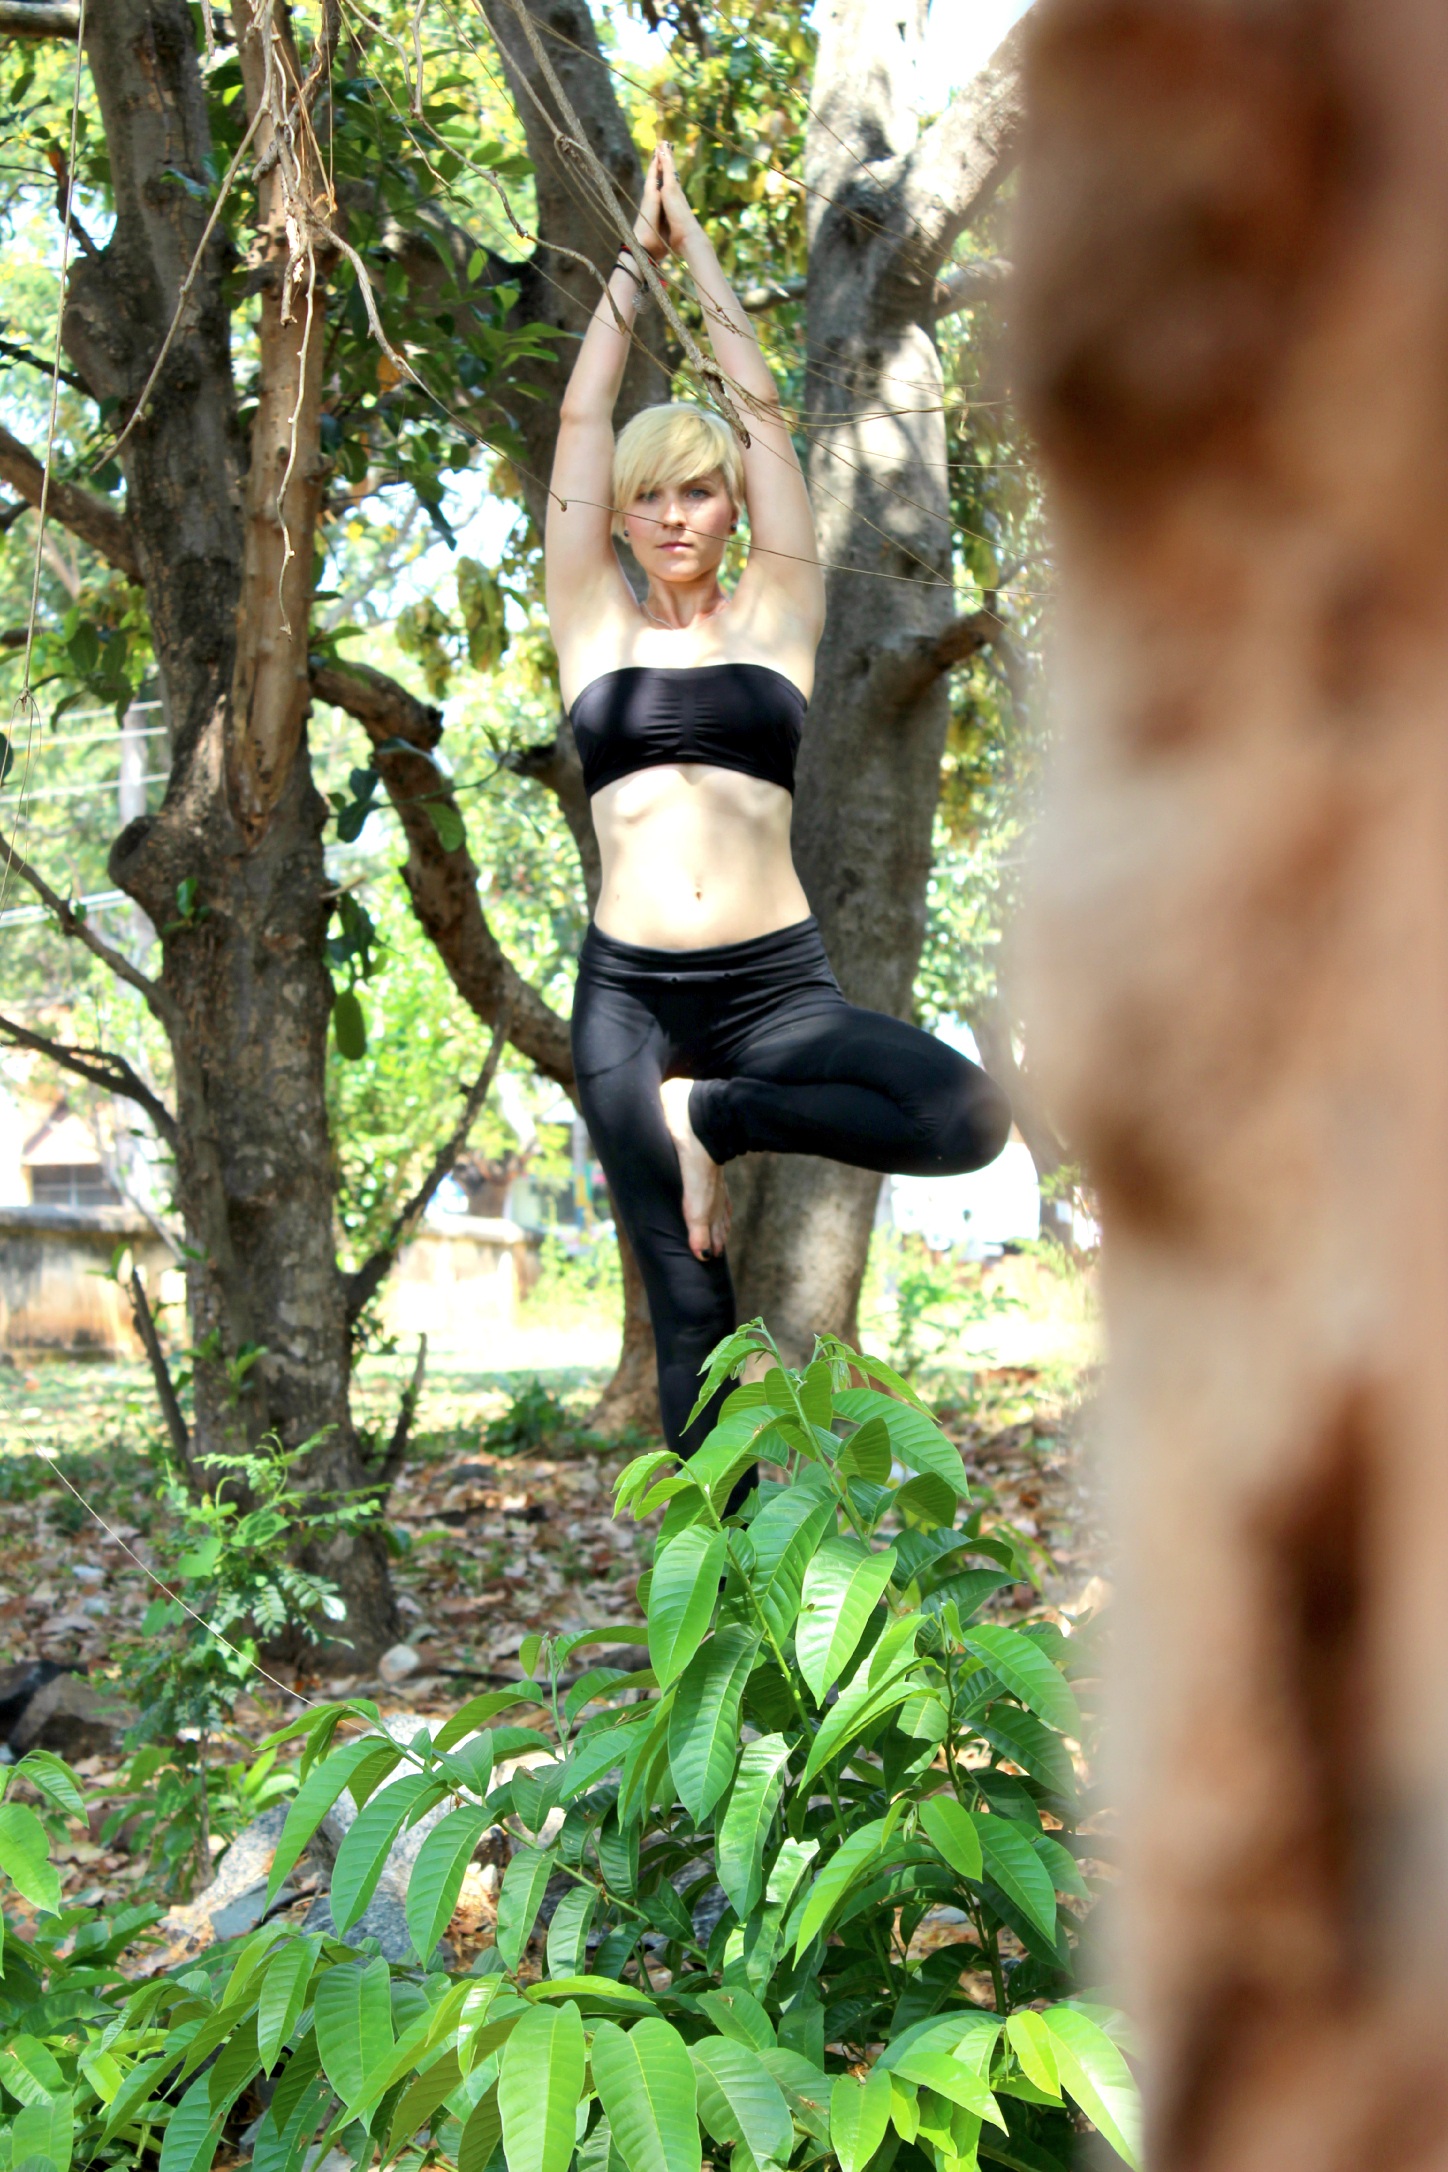
tree, forest, plant, woman, sport, leaf, flower, adventure, female, spring, green, jungle, peace, botany, exercise, healthy, flora, fitness, zen, instructor, meditation, rainforest, stretch, yoga, pose, asana, beautiful, india, class, habitat, slim, harmony, zen like, natural environment, woody plant, ashtanga, vinyasa, tree pose